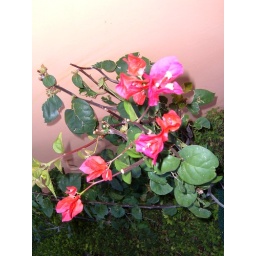
flowers near the door